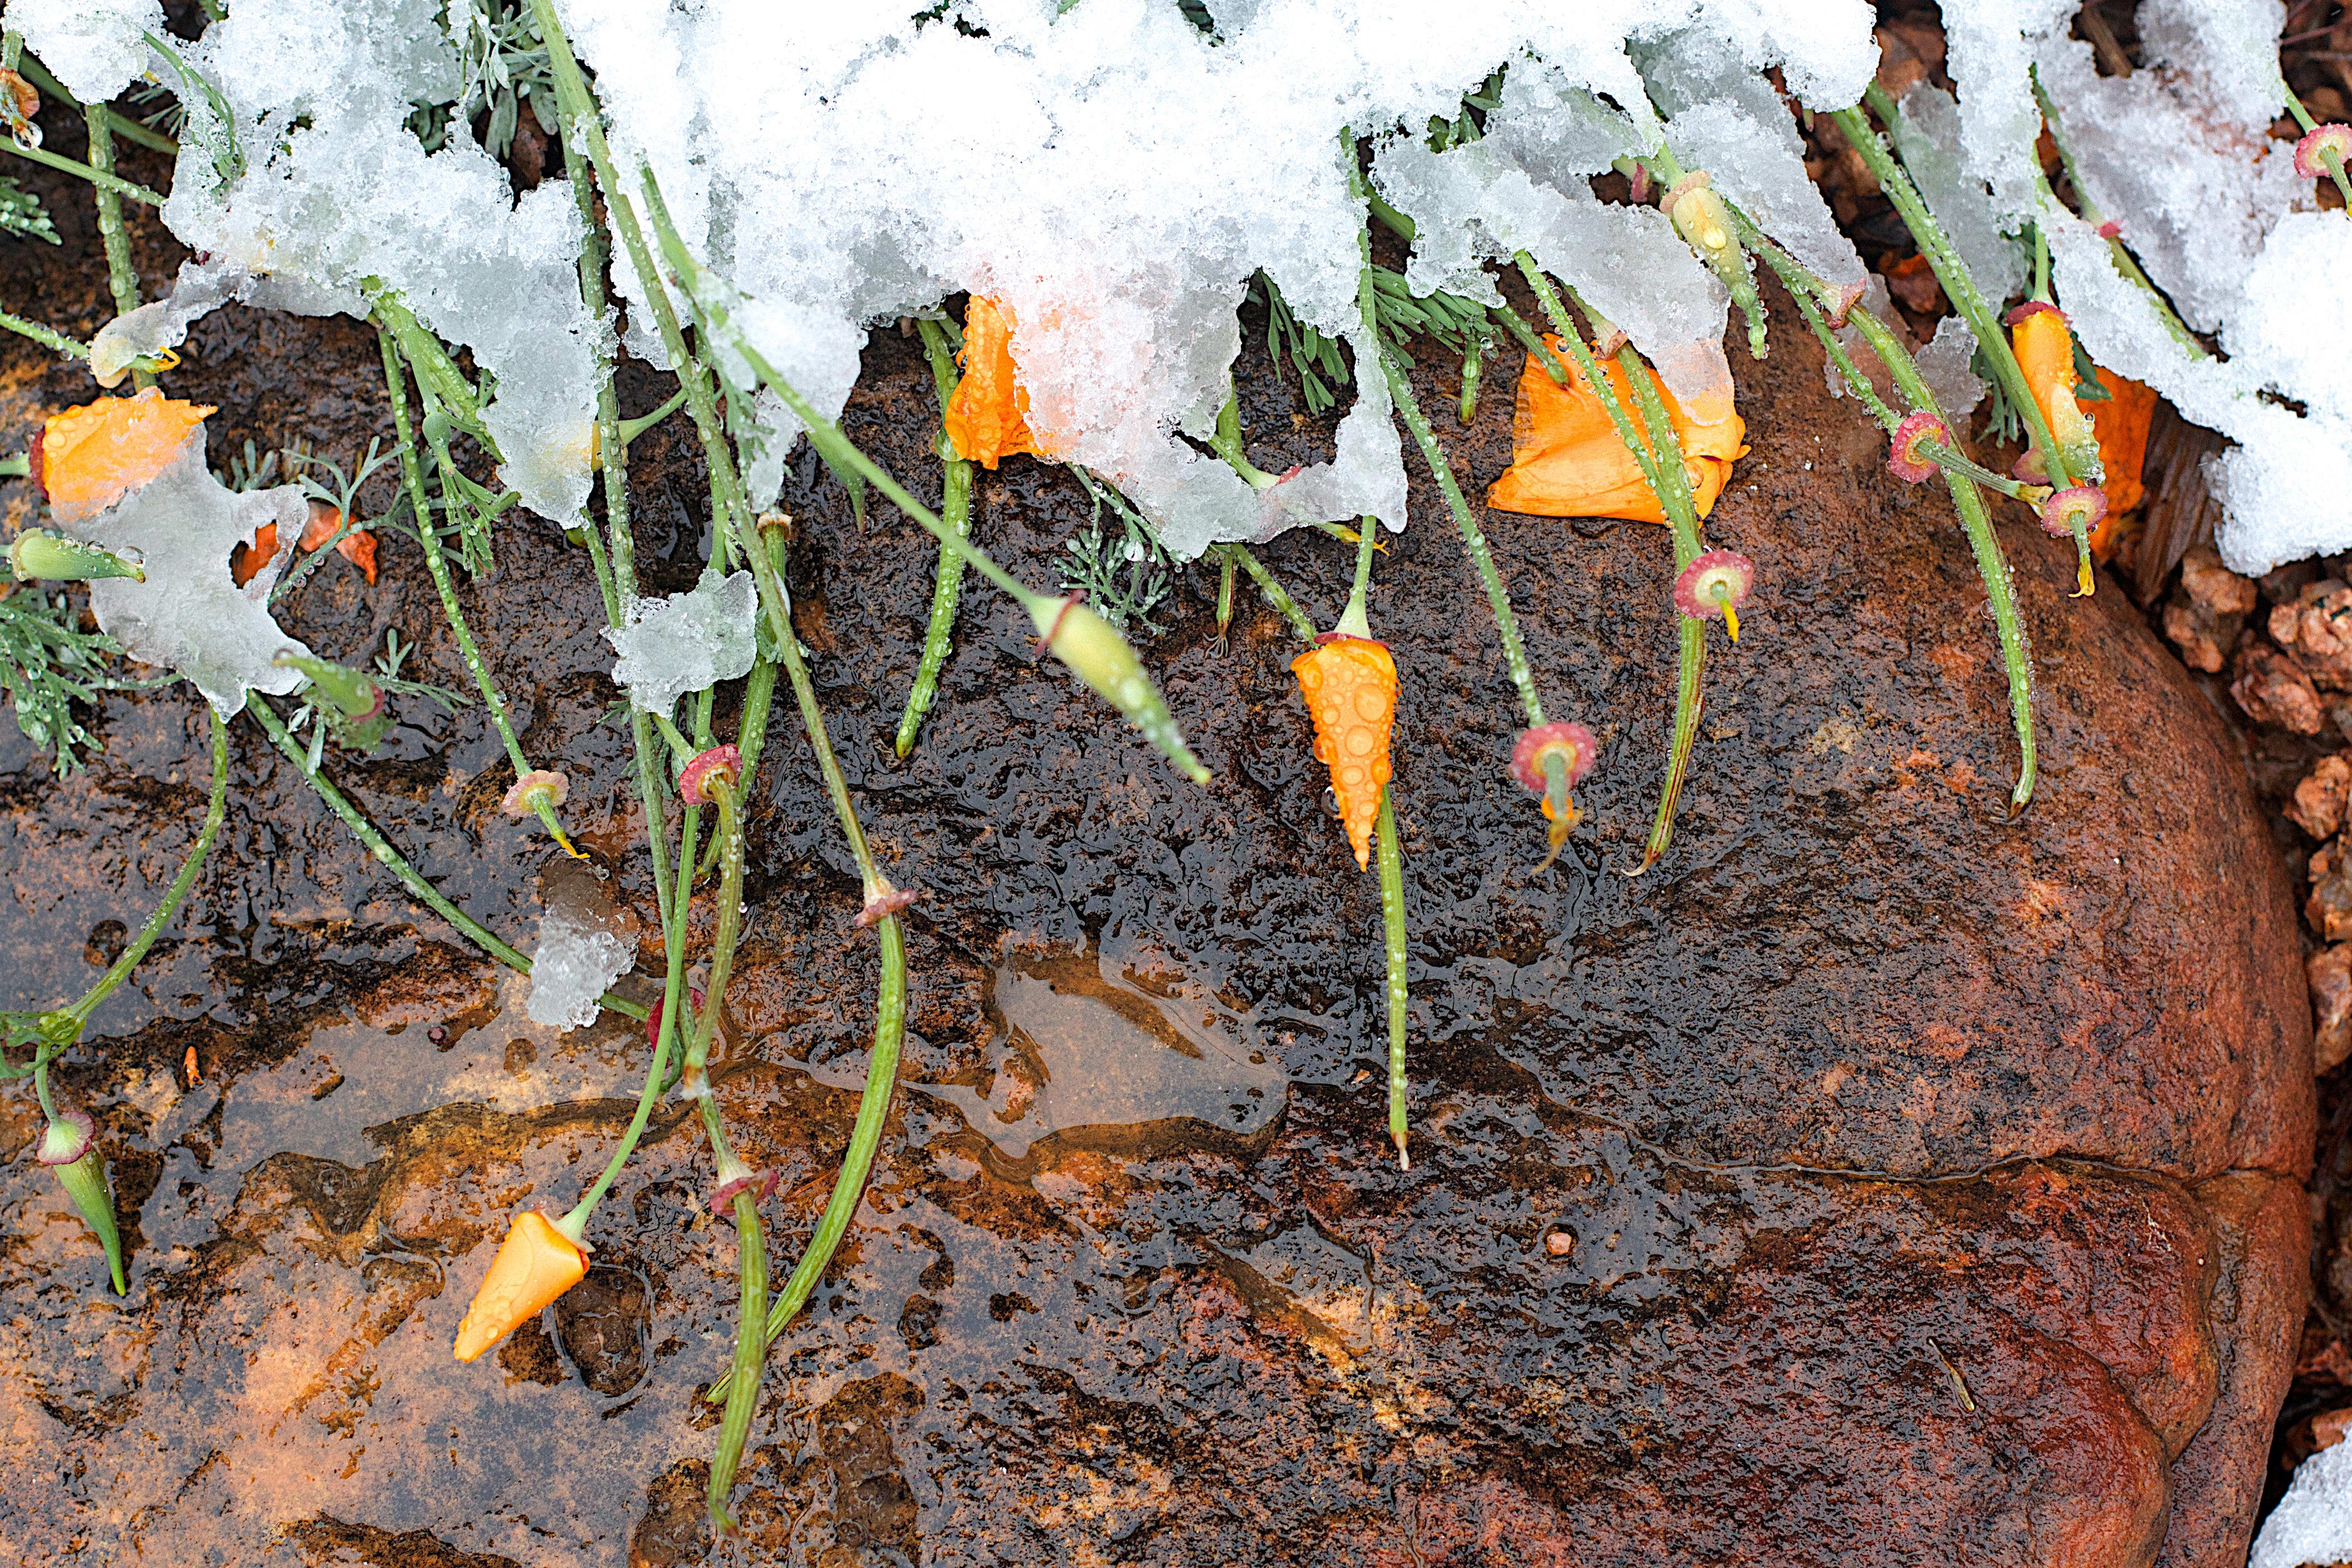
tree, nature, plant, leaf, flower, wildlife, produce, autumn, soil, botany, flora, season, wildflower, flowering plant, land plant